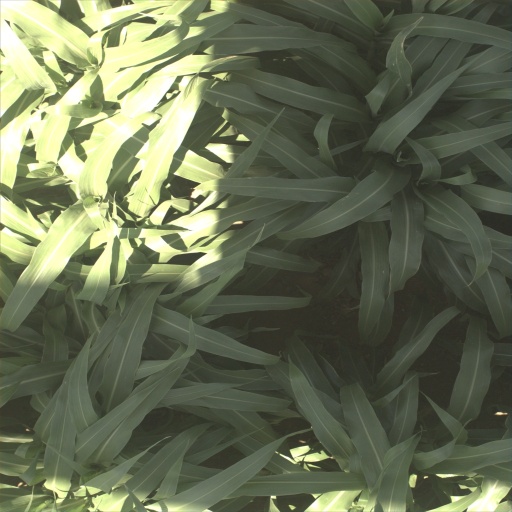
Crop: sorghum